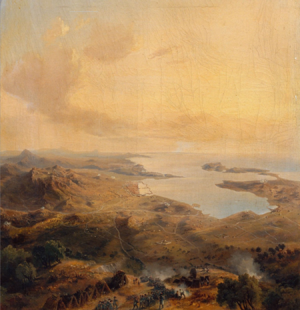
Siège de Toulon (1793) - Jean-Antoine-Siméon Fort
Louis, premier comte de Partouneaux, né le 26 septembre 1770 à Romilly-sur-Seine dans l'Aube et mort le 14 janvier 1835 à Menton, alors territoire monégasque, est un général français de la Révolution et de l’Empire.
Le siège de Toulon est un conflit militaire qui a lieu de septembre à décembre 1793, après que les royalistes se sont emparés de la ville et l'ont livrée aux Britanniques : il oppose l'armée de la Première République française aux ennemis coalisés de celles-ci.
La Marine royale du Royaume des Deux-Siciles sont les terminologies officielles, telles qu'elles apparaissent dans les documents de l'époque, de la marine militaire du Royaume des Deux-Siciles, qui avec l'armée royale constituait les forces armées du Royaume. Le terme Regio, parfois utilisé aujourd'hui, fut introduit seulement après l'annexion au Royaume de Sardaigne.